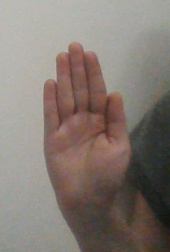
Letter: seen